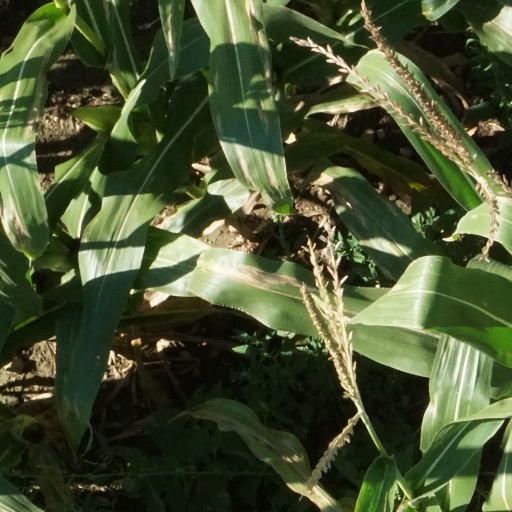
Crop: maize; corn